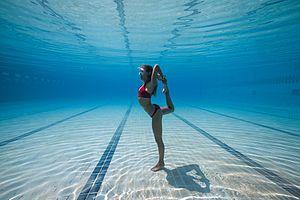
Kate Middleton Apnéiste et professeur de Yoga
Kate Middleton, née le 23 décembre 1987 au Canada, est la détentrice du record néo-zélandais de plongée en apnée dans les disciplines de l'immersion libre et poids constant avec palmes. Elle vit sur l'île de Gili Trawangan en Indonésie où elle enseigne la plongée en apnée ainsi que le yoga. Un court métrage a été réalisé en 2012 sur sa vie en Indonésie.